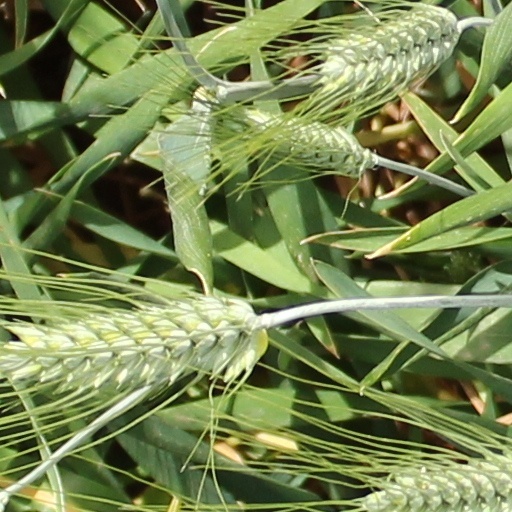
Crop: wheat